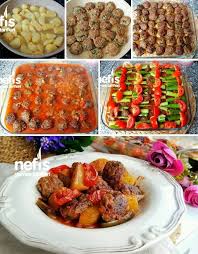
Yemek: izmir_kofte